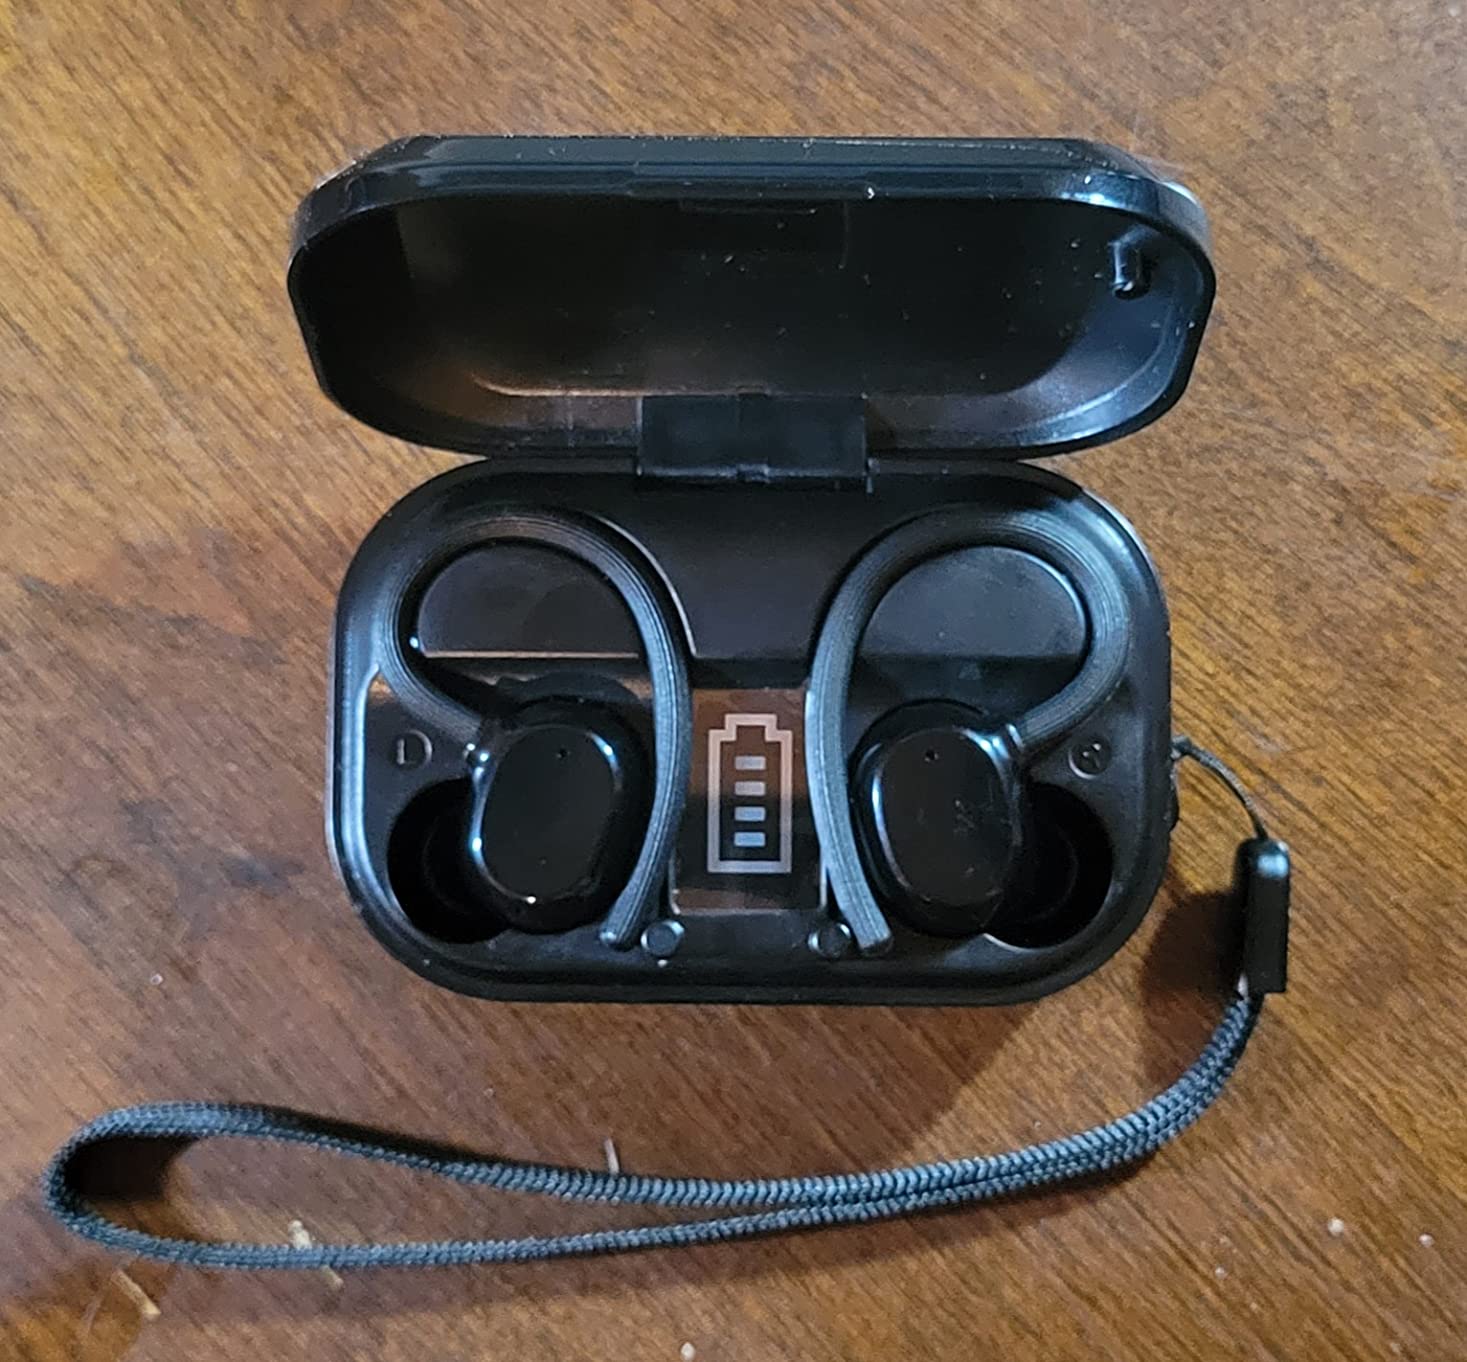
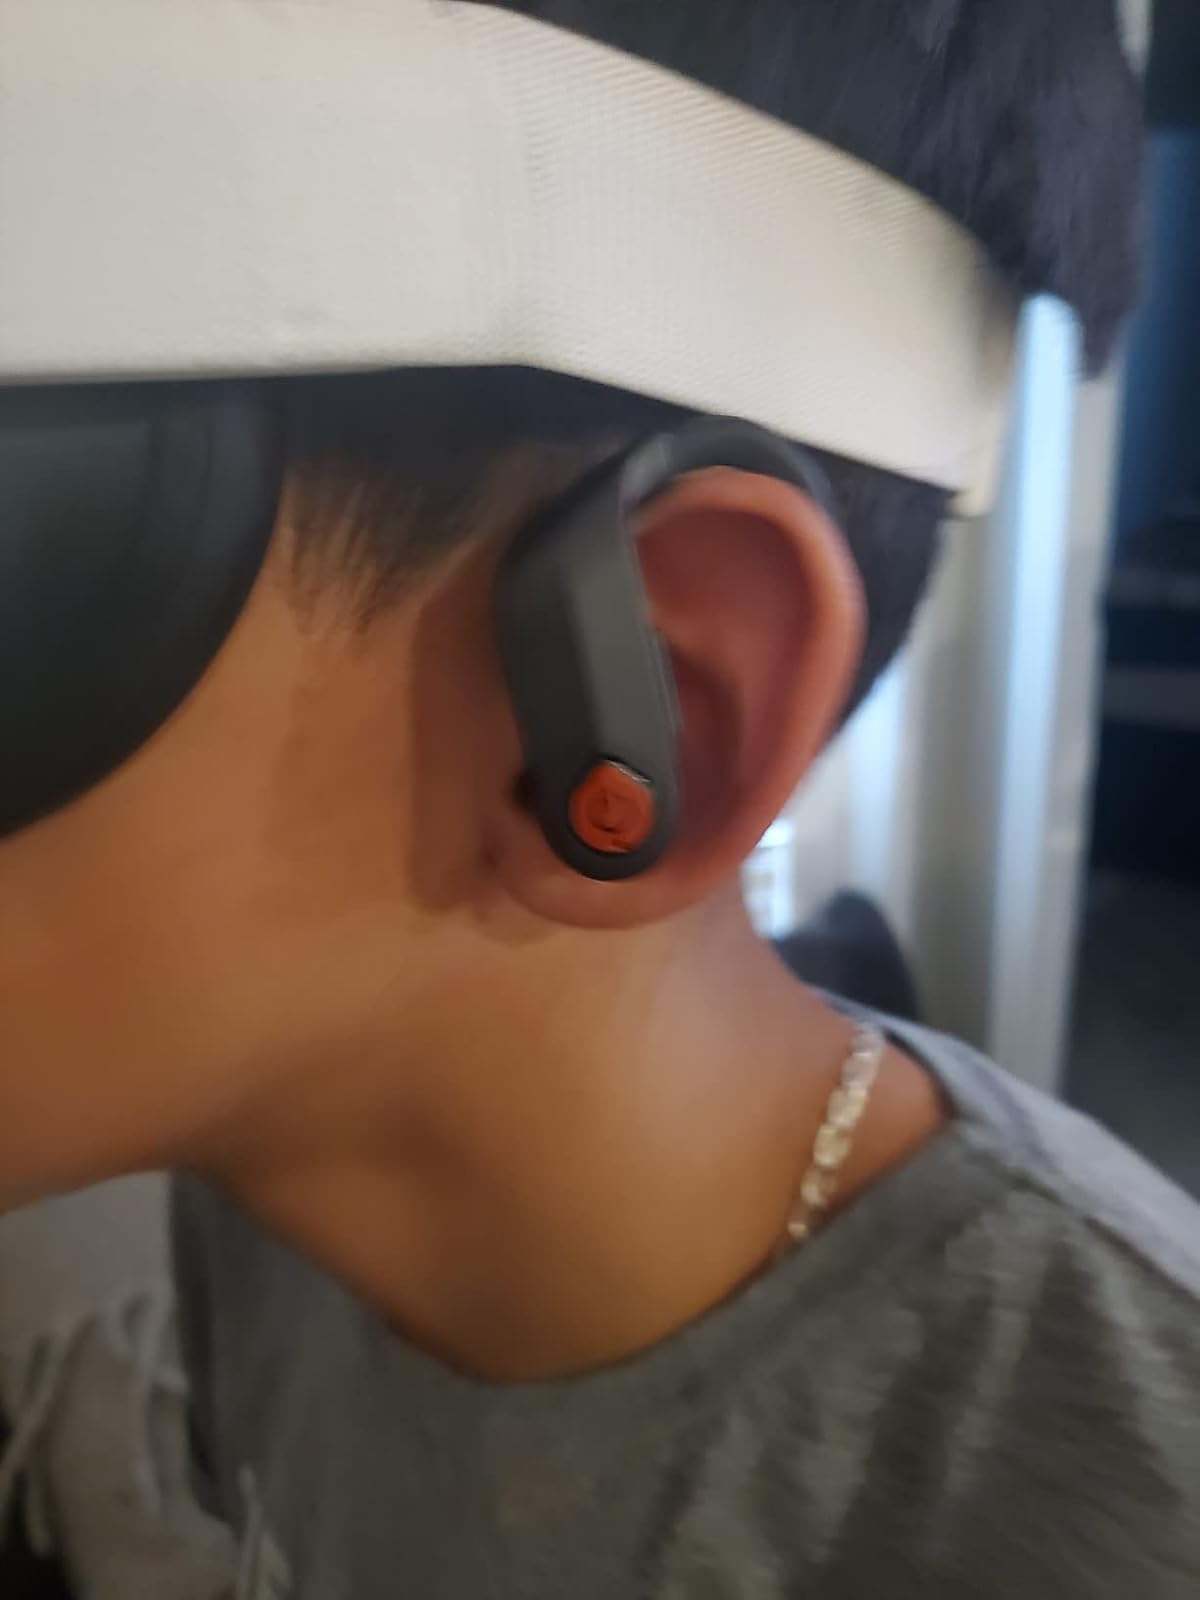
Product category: earbuds
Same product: no